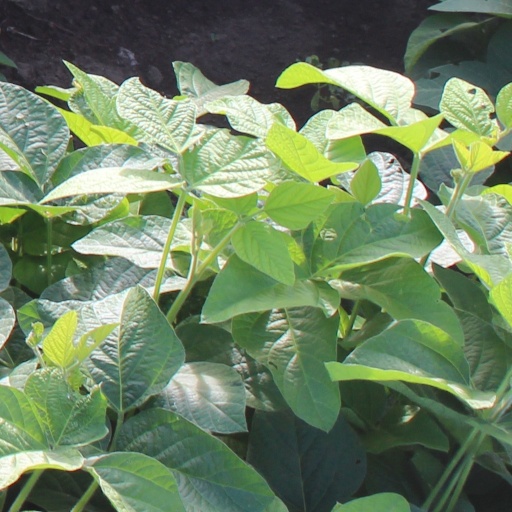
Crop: soybean